Ostarbeiter

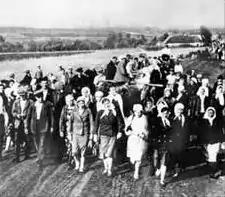
Ukrainians from Cherkashchyna depart to Nazi Germany to serve as labor force, 1942.

One special category was that of young women recruited to act as nannies; Hitler argued that many women would like to have children, and many of them were restricted by the lack of domestic help (this was one of many efforts made to promote the birth rate). Since the nannies would be in close company with German children as well as in a position where they might be sexually exploited, they were required to be suitable for Germanization. Himmler spoke of thus winning back German blood and benefiting the women, too, who would have a social rise through working in Germany and even the chance to marry there. They could be assigned only to families with many children who would properly train the nannies as well. These assignments were carried out by the "NS-Frauenschaft". Originally, this recruitment was carried out only in the annexed territories of Poland, but the lack of women who passed screening extended it to all of Poland, and also to occupied territories of the USSR.